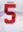
Number: 5